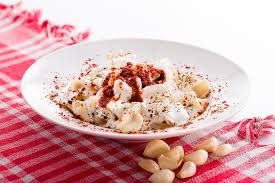
Yemek: manti